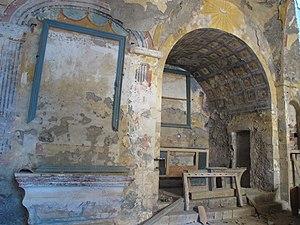
Intérieur
La chapelle Saint-Honorat ou Prieuré Saint-Blaise est une chapelle romane située au lieu-dit Les Petits Camps aux Mées dans le département français des Alpes-de-Haute-Provence.